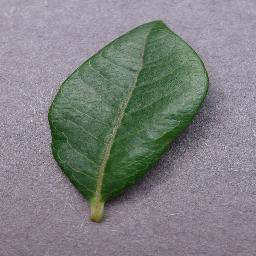
Label: Blueberry___healthy